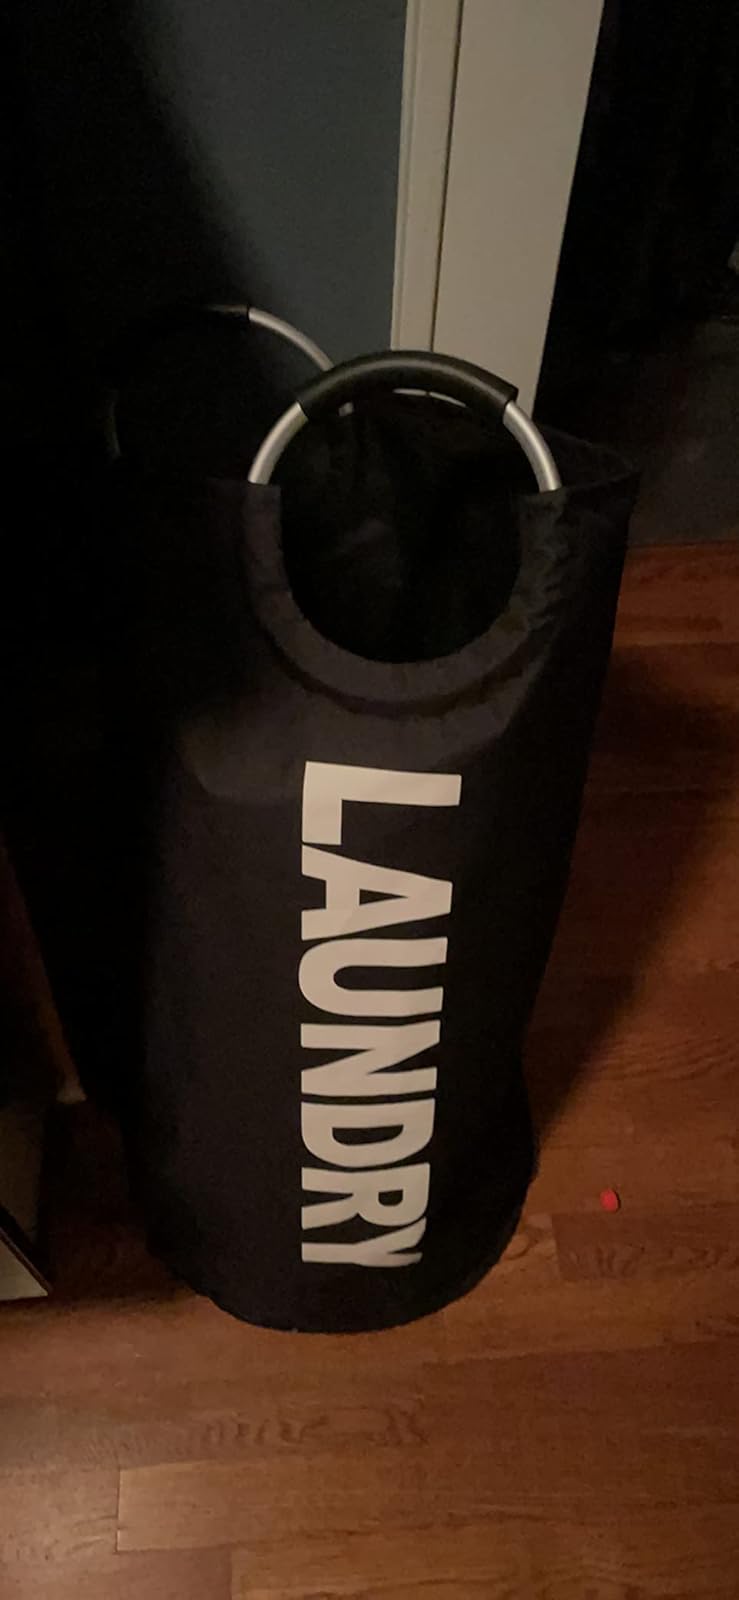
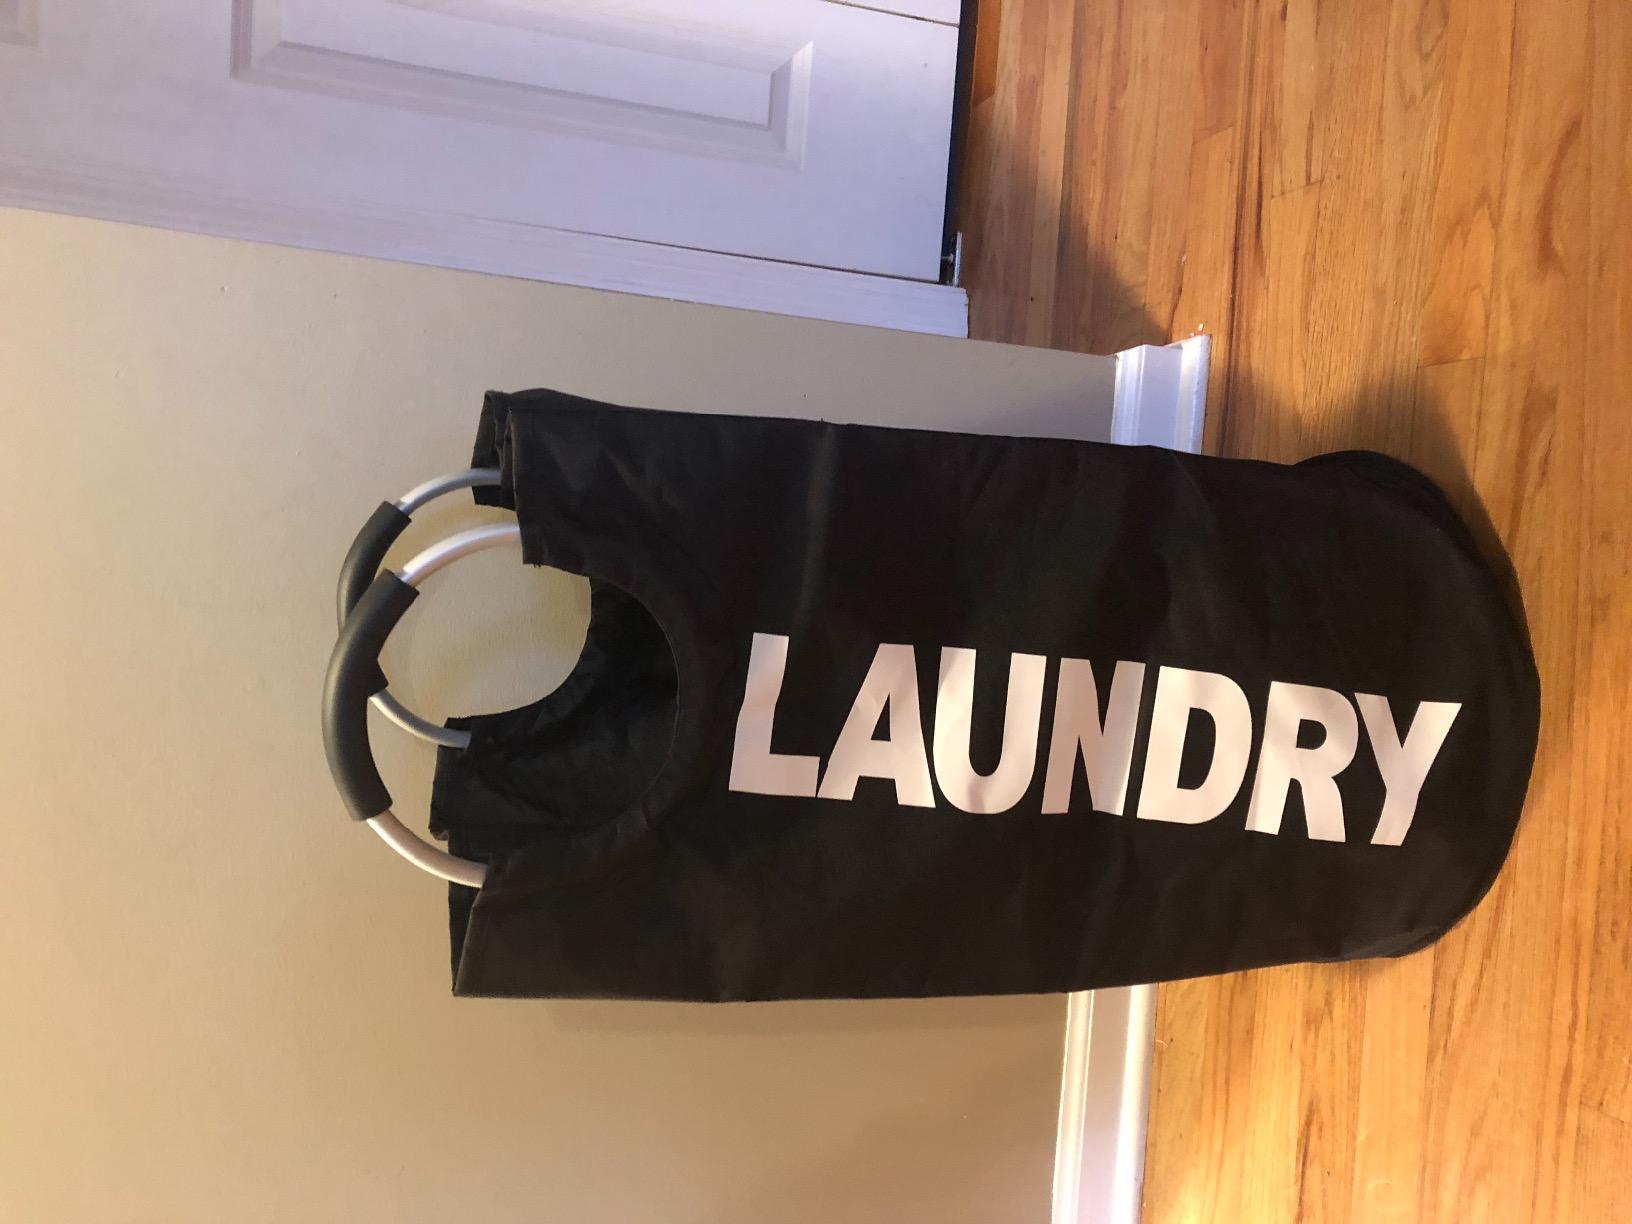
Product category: items_hamper
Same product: yes